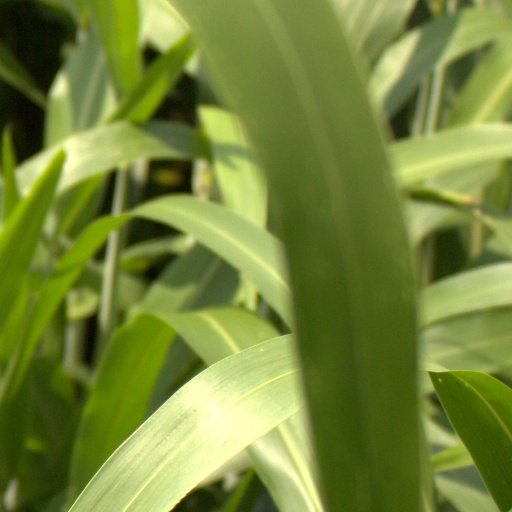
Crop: sorghum